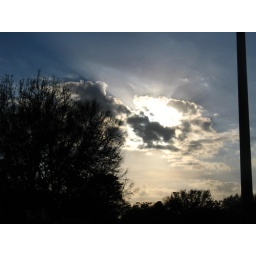
Ugh, my screen was practically black in order to catch this shot. It was so light!